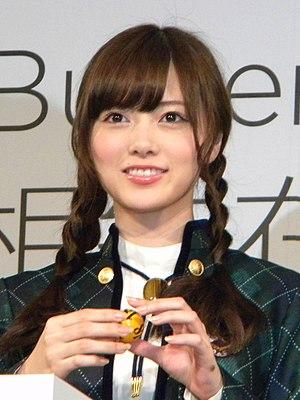
Mai Shiraishi, née le 20 août 1992 à la Gunma, est une chanteuse, mannequin et idole japonaise, membre du groupe féminin japonais Nogizaka46 depuis 2011.